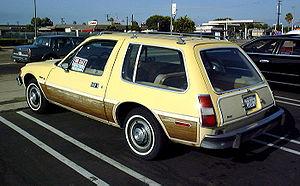
La Pacer est une automobile de la gamme compacte produite par le constructeur américain American Motors Corporation entre 1975 et 1980. Deux variantes de carrosserie furent produites : berline bicorps appelée Sedan et à partir de 1977, break appelée Wagon.